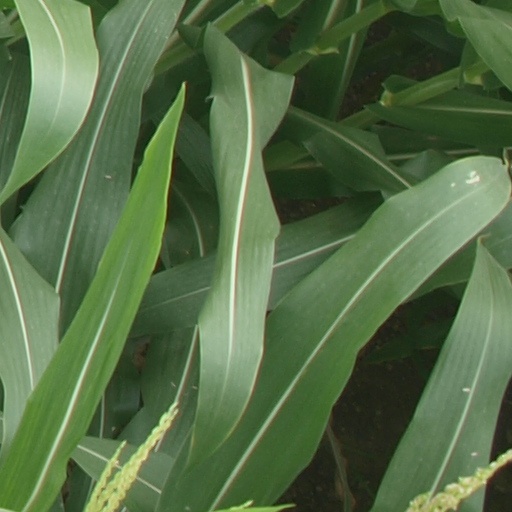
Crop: maize; corn